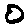
Label: 0